Thrissur district

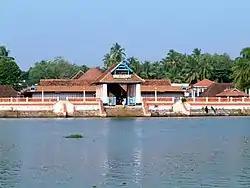
Thriprayar Shree Ramaswami Temple at Triprayar

Thrissur is known as cultural capital of Kerala.The district is known for the Thrissur Pooram.